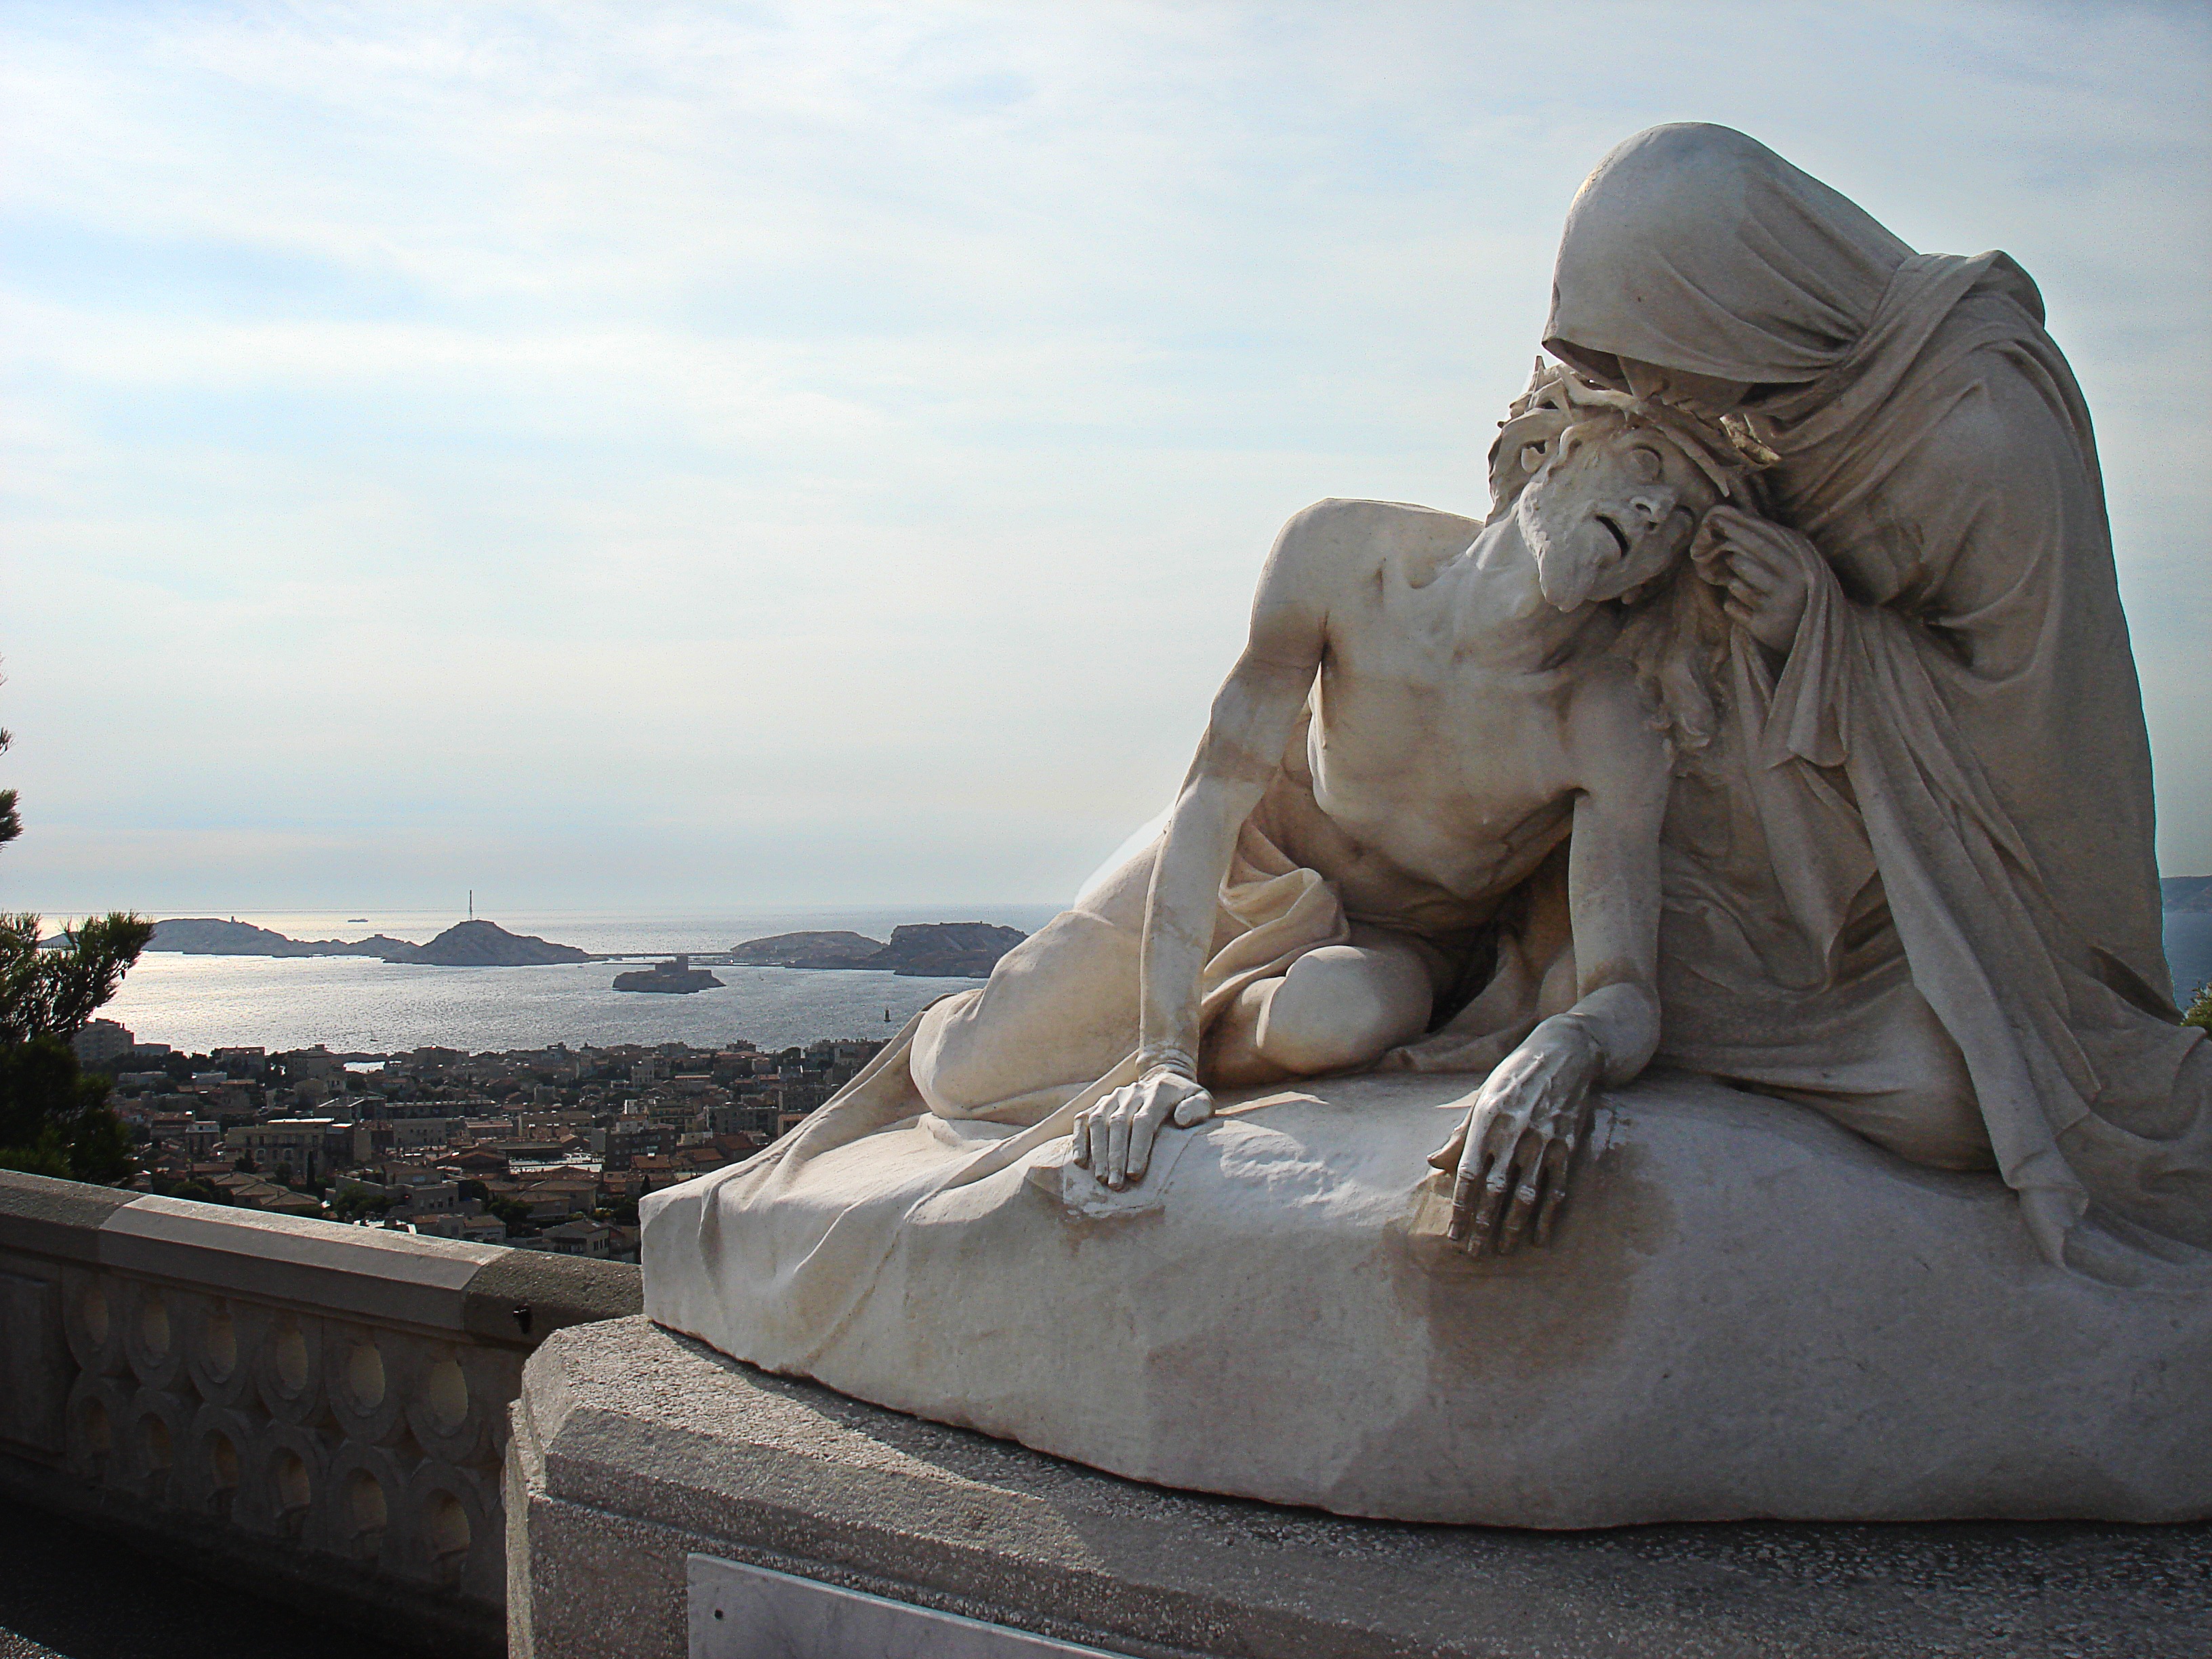
sea, coast, sand, rock, monument, travel, statue, port, sculpture, art, temple, maria, jesus, marseille, sea view, ancient history